Acsa

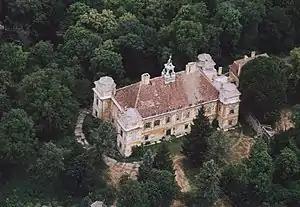
Prónay Castle

Sándor Prónay, knight and chamberlain, was born in Acsa in 1760.